Legend of Success Joe

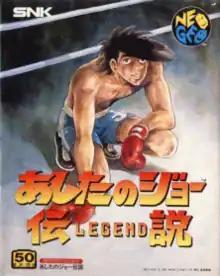
Japanese Neo Geo AES cover art

Legend of Success Joe is a boxing video game developed by Wave Corporation and released for the Neo Geo arcade and home system. The game is based on "Tomorrow's Joe", a manga created by Tetsuya Chiba and Asao Takamori in the early 1970s that was also adapted into several anime series. The game is also the first Neo Geo title developed by a third-party company. The game had a home system launch price of approximately US$200.